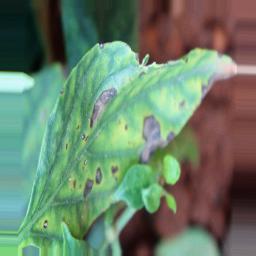
Label: cercospora